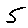
Label: 5